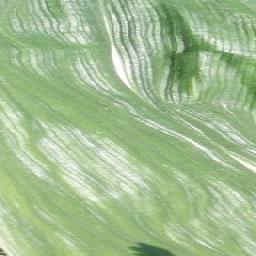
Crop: corn
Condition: (maize)_healthy